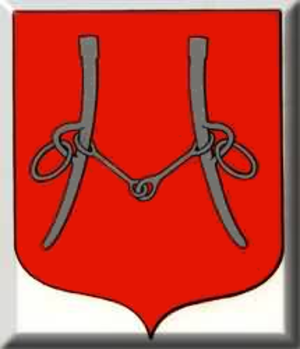
Le Saint Mors ou Saint Clou est une relique attribuée au Christ, conservée dans la chapelle du Saint Clou de la cathédrale Saint-Siffrein de Carpentras. Cet objet date au moins du IVᵉ siècle après Jésus-Christ.